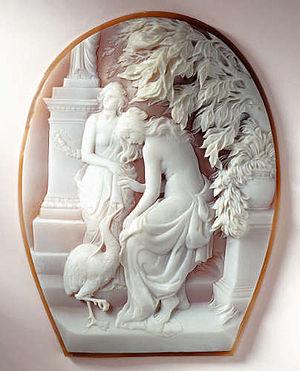
L'espèce Cassis madagascariensis est un mollusque appartenant à la famille des Cassidae.
Le Musée du Corail Ascione est un musée de Naples consacré depuis 2001 par l'entreprise Ascione au corail et à sa propre production d'objets réalisés dans ce matériau.
Le camée est une technique de gravure, voire de sculpture en bas-relief, de la glyptique utilisée essentiellement sur les matériaux présentant des strates de couleurs contrastées. Il s'agit de tirer parti de cette structure en faisant apparaître ces couleurs à des endroits voulus pour créer des formes.